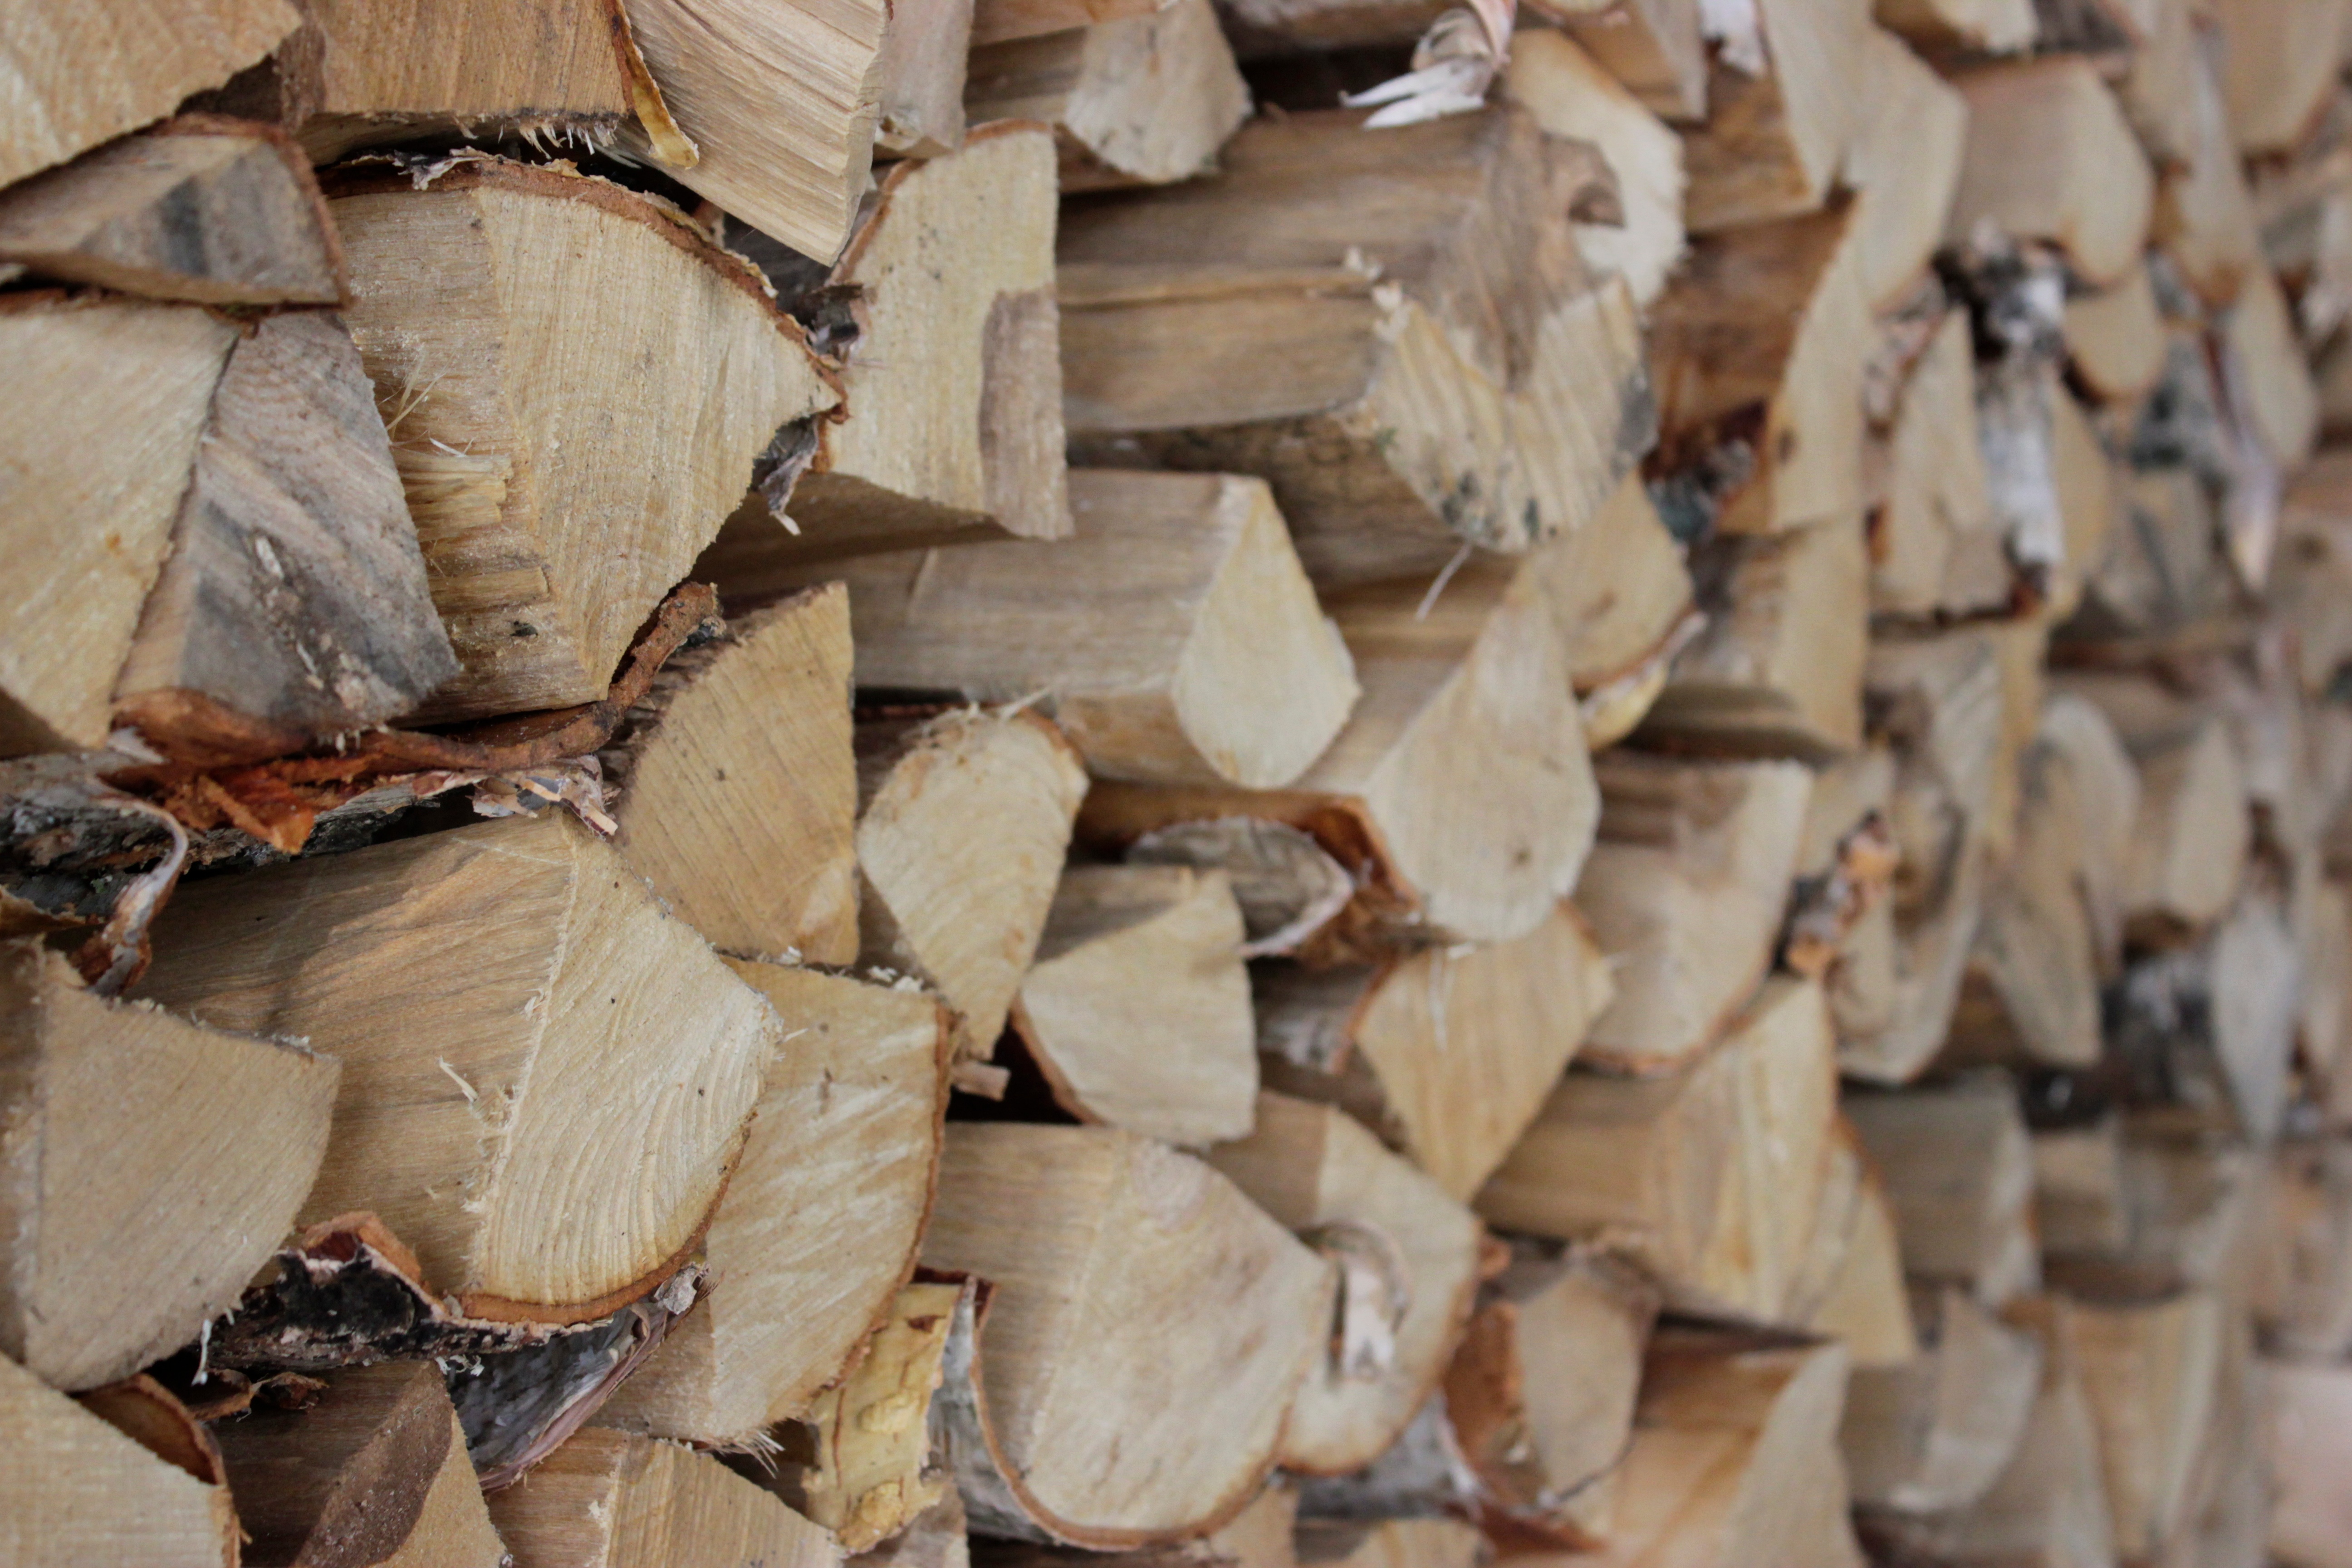
tree, wood, trunk, lumber, carving